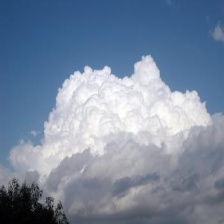
Cloud type: Cumulonimbus